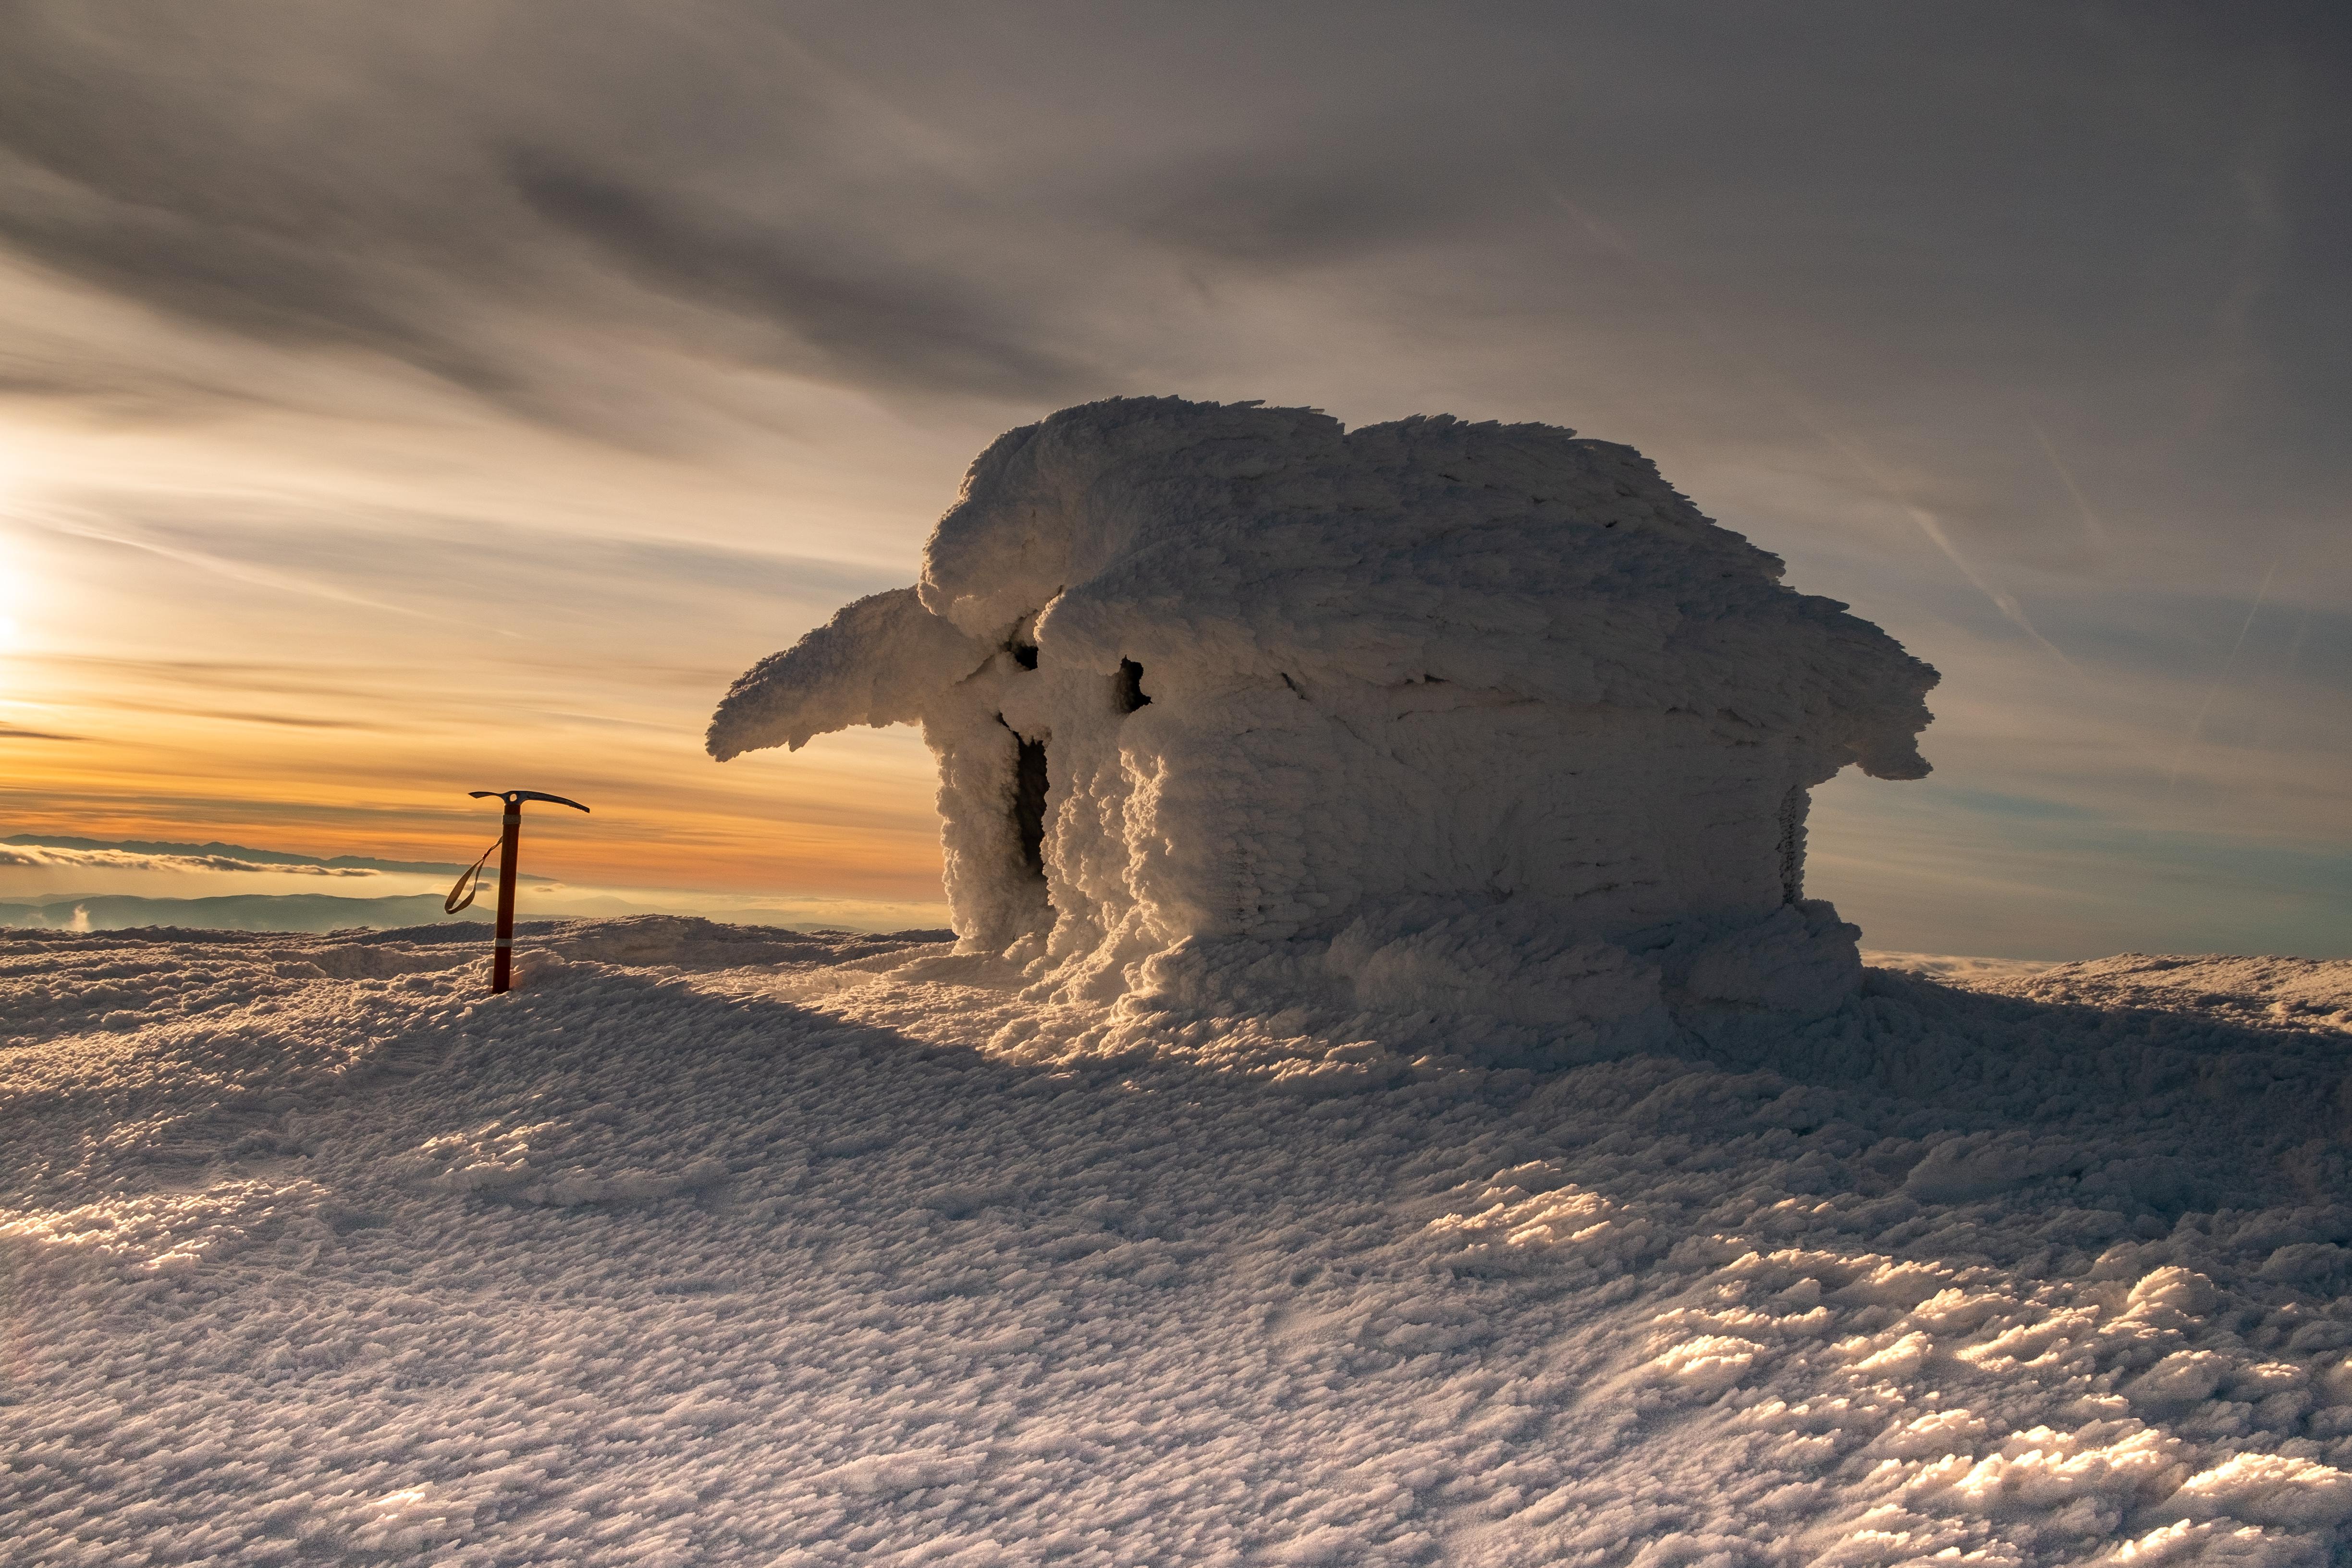
snow, sky, winter, cloud, tree, landscape, atmosphere, sea, ice, wave, freezing, sunlight, rock, ocean, photography, geological phenomenon, horizon, cumulus, meteorological phenomenon, evening, formation, terrain, sunset, mountain